Michael Chertoff

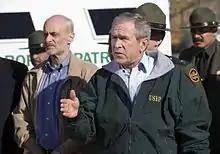
President Bush discussing border security with Chertoff near El Paso, Texas, November 2005

Chertoff was asked to stay in his position when the Clinton administration took office in 1993, at the request of Democratic Senator Bill Bradley. He was the only United States Attorney who was not replaced due to the change in administrations. He continued to work with the U.S. Attorney's office until 1994, when he entered private practice, returning to Latham & Watkins as a partner.